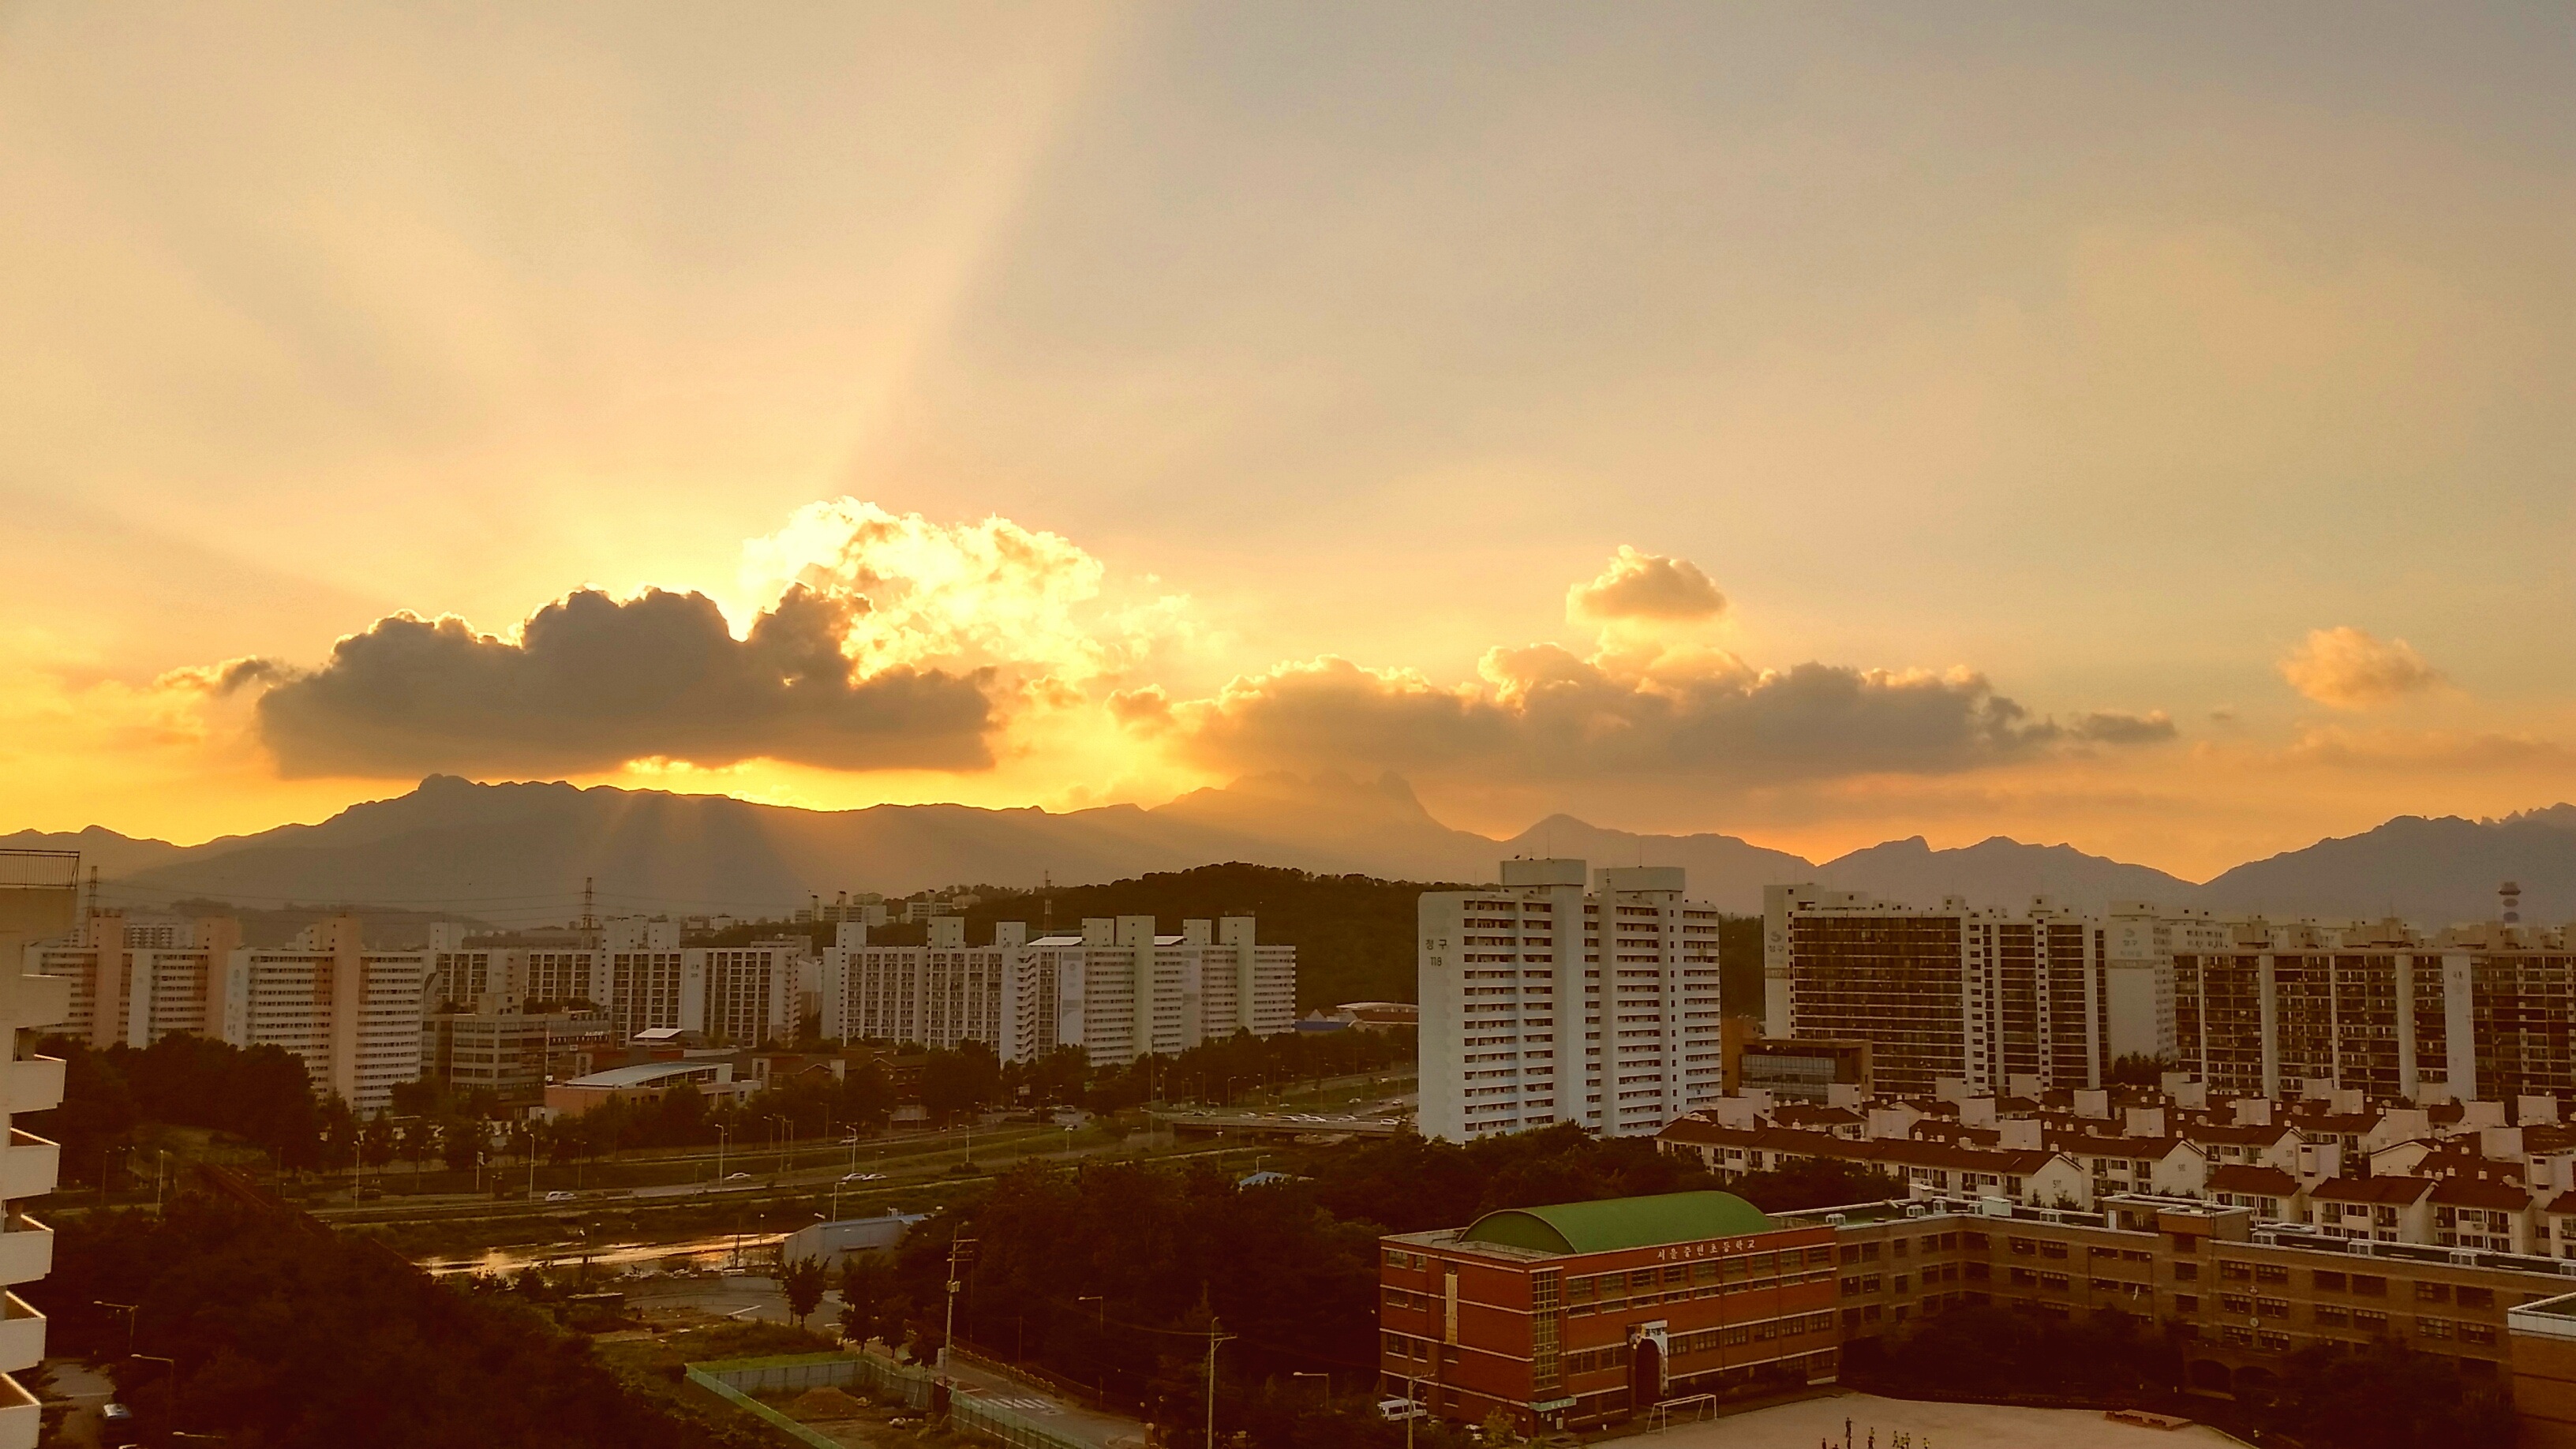
horizon, light, cloud, sky, sun, sunrise, sunset, skyline, sunlight, morning, dawn, city, cityscape, dusk, evening, haze, glow, afterglow, atmospheric phenomenon